Jenna Kamara

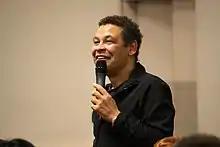
Jenna was introduced as the daughter of Lloyd, played by Craig Charles (pictured)

Charles had previously suggested to the soap before their 50th anniversary that they introduce their first black family and they later came up with this plot. The storyline was set to " get the storyline all together" for the anniversary, but it was postponed as Charles temporarily left the soap to film new episodes for "Red Dwarf". Charles enjoyed the storyline, saying, "the actual storyline itself is great. It's Lloyd bumping into an old girlfriend who later went off with his best mate - he never knew that she'd given birth to his child and it's now nearly 30 years later". The actor believed that the storyline was realistic as his friend had recently discovered that he had a teenage daughter who he never knew about. Charles had done the auditions with Nomvete and Bohn and they were chosen on an "executive level", with Charles being happy that they had been cast. He helped the actresses with settling into the soap. Charles believed that Lloyd would be a good father to Jenna as he was already father-like figure to other characters in the soap, but he also revealed that Jenna would initially be wary of Lloyd, explaining, "All of a sudden she realises that her father wasn't the man she knew - Johnny, who has since died. So a lot of Jenna's storyline is about overcoming that, and Lloyd going through a similar process because he never knew she existed. So at first we're in total shock, and Jenna doesn't really take the news very well". Charles added that Lloyd does not want to replace Johnny as he raised Jenna, but instead he wants to get to know her and see where their relationship goes. Charles also revealed that both Jenna and Mandy would be involved in storylines not to do with Lloyd as well, adding that the characters would become "integral" to the soap and affect the other characters.